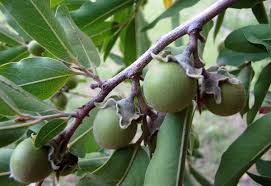
Nataal bii ngeen ma yónnee de gis naa ci biir nataal bi gàncax gu wert gu naat, gu meññi ay doom yu wert.